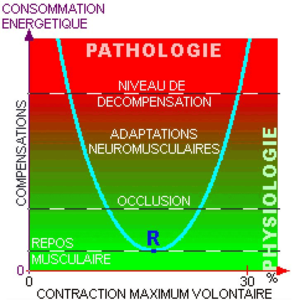
Fonctions ou dysfonctions musculaires et consommations énergétiques cellulaires (ATP).
La déglutition atypique est un vestige de la déglutition infantile. La langue s'oppose à tout contact entre les dents supérieures et inférieures : c'est l'interposition linguale entre les arcades dentaires.